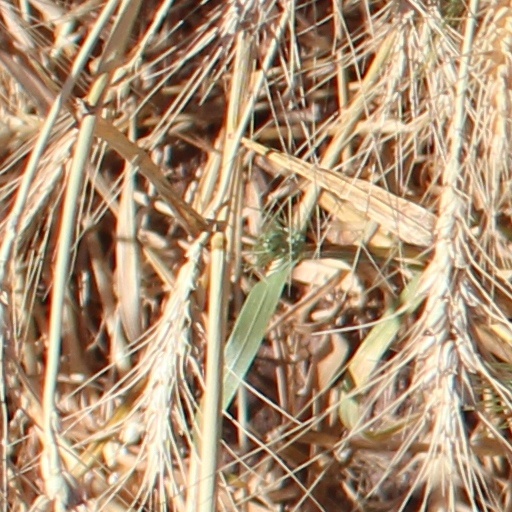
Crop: wheat